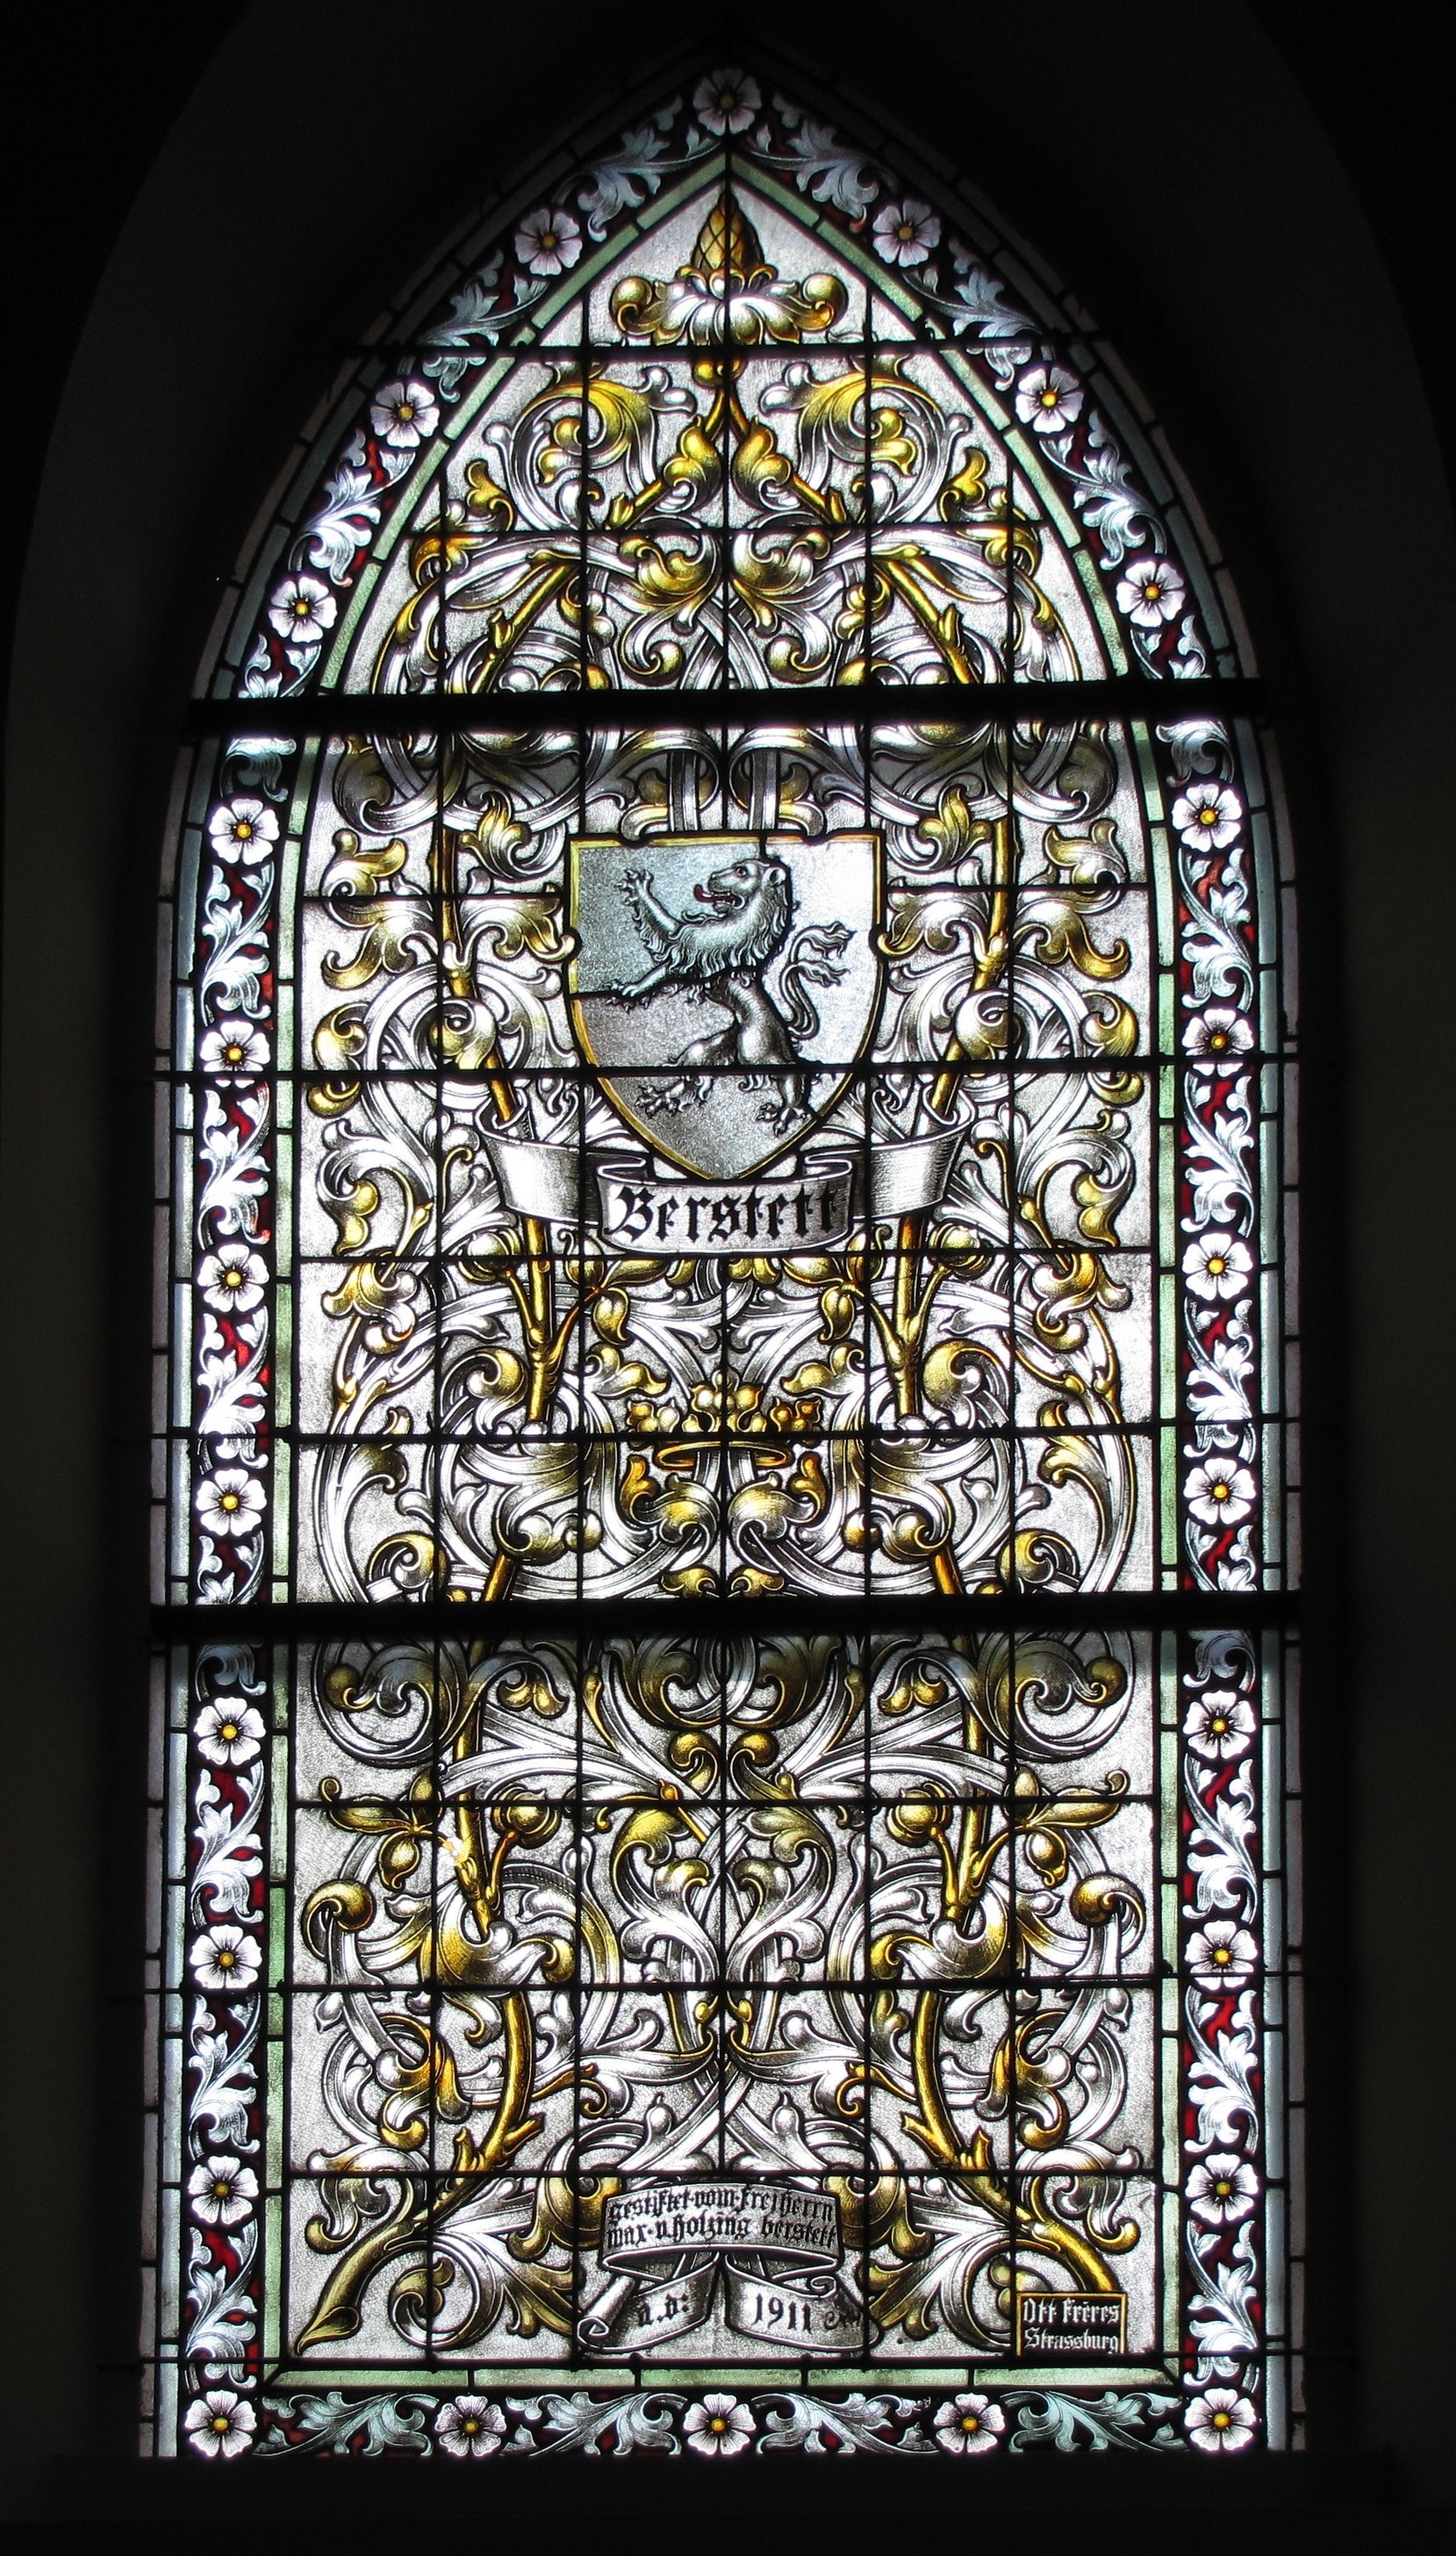
window, glass, arch, historic, decor, material, stained glass, religious, symmetry, berstett, protestant church